Son House

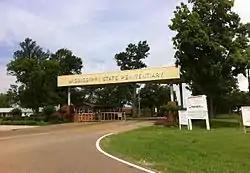
Mississippi State Penitentiary, where House was confined

Edward James "Son" House Jr. (March 21, 1902 – October 19, 1988) was an American Delta blues singer and guitarist, noted for his highly emotional style of singing and slide guitar playing.